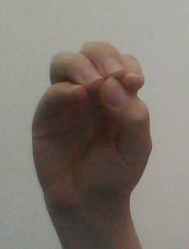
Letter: ha